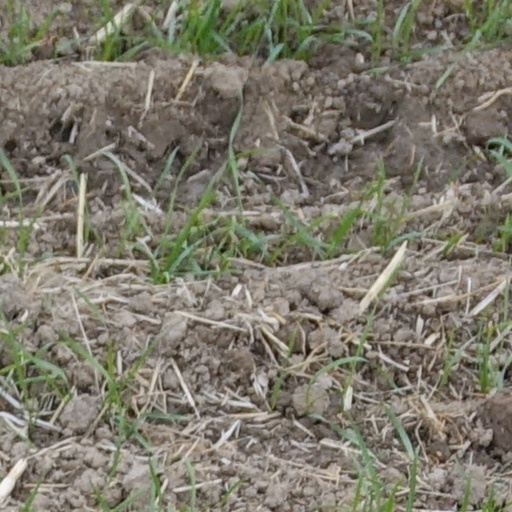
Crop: wheat